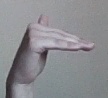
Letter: khaa